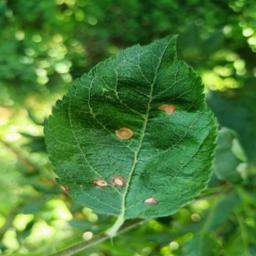
Label: Alternaria